Sinornithomimus

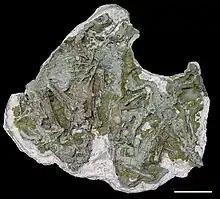
Block containing eight specimens

The first fossil remains of "Sinornithomimus" were uncovered by Dong Zhiming in the Ulansuhai Formation as part of the Mongol Highland International Dinosaur Project in 1997. They contained at least fourteen skeletons found in close association, nine of which are nearly complete and relatively uncrushed. The find consisted of three sub-adult to adult specimens and eleven juveniles. The unweathered state of the bones, preserved in siltstone interspersed with layers of clay and the absence of evidence for post-mortem movement, argue for a catastrophic event that killed all the individuals present in the find simultaneously and instantaneously.